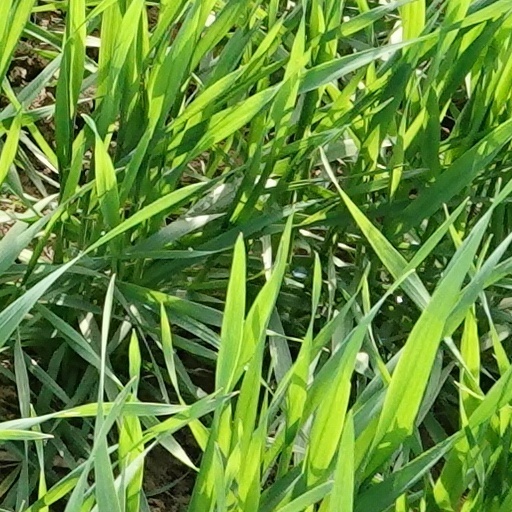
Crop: wheat